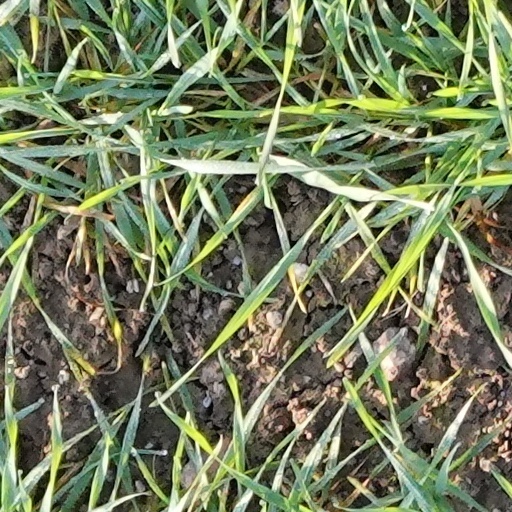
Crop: wheat